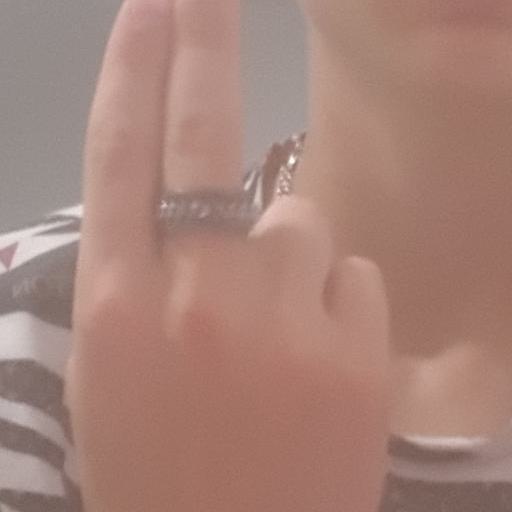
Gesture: two_up_inverted